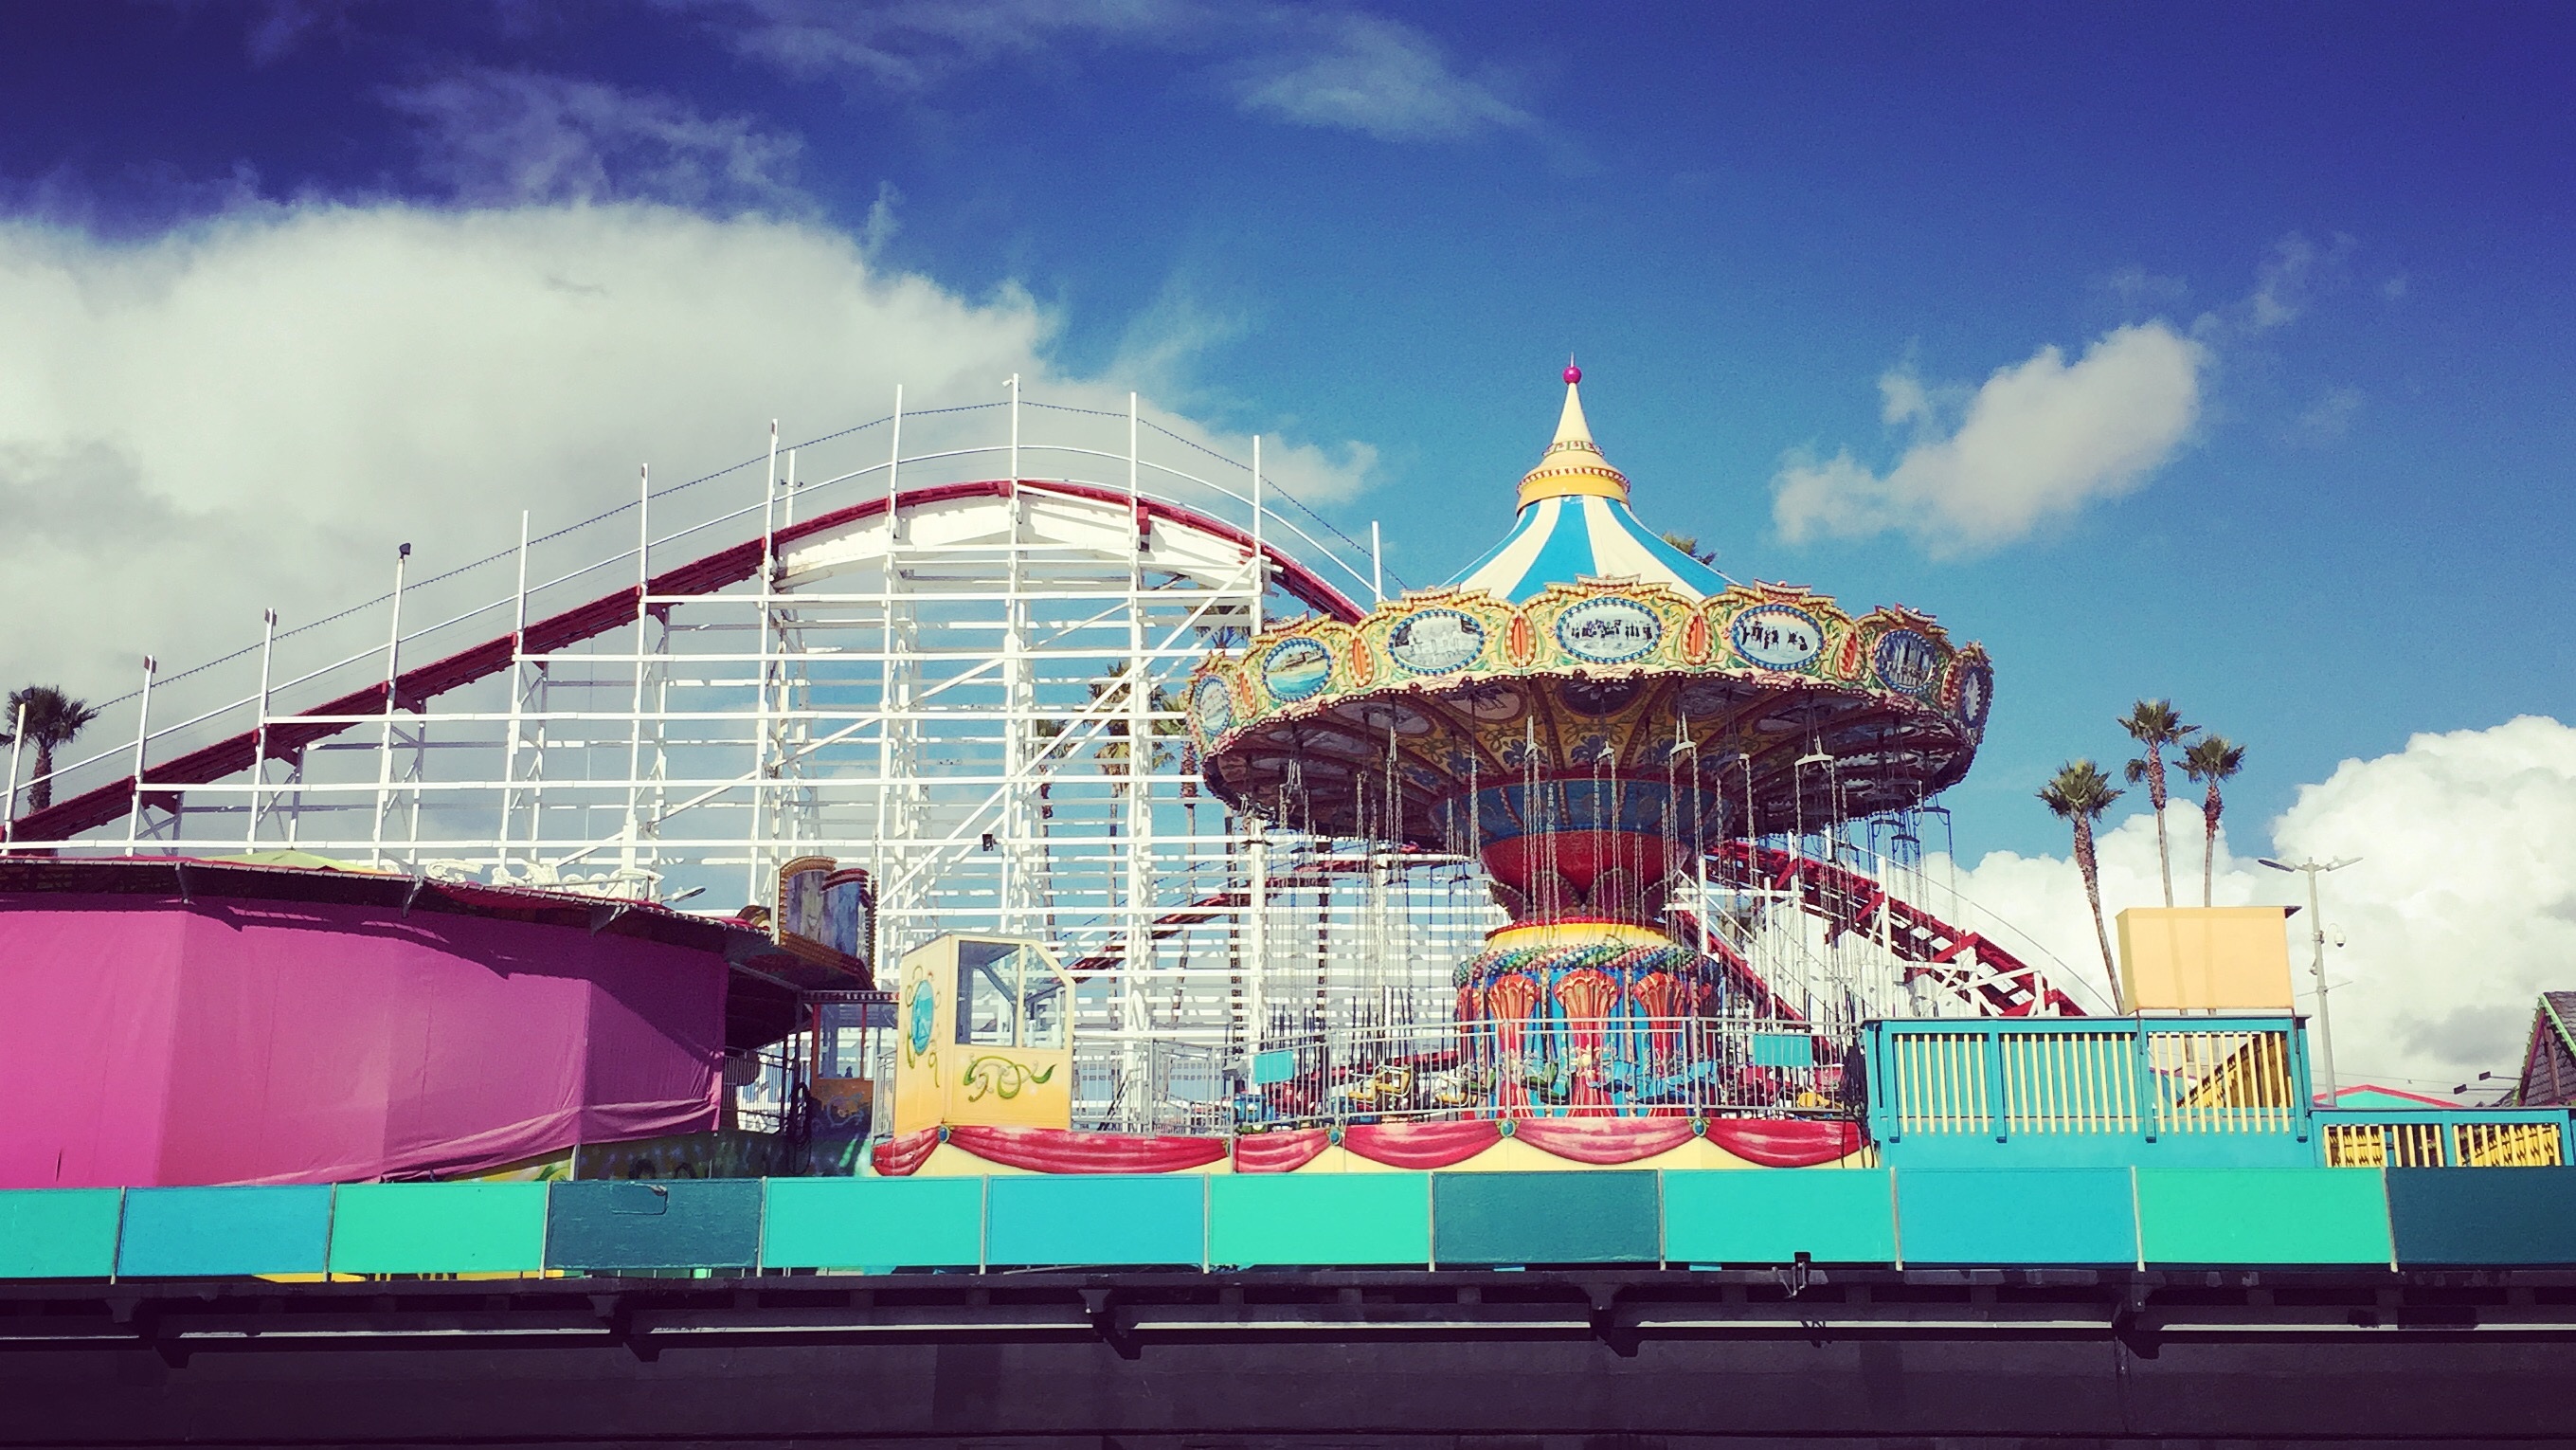
recreation, amusement park, park, stadium, roller coaster, amusement ride, outdoor recreation, nonbuilding structure